Sortedam Dossering

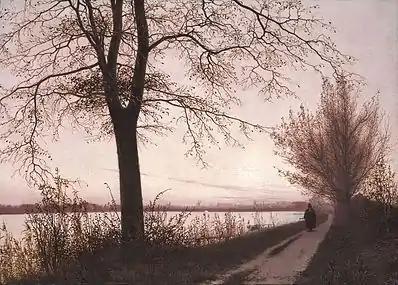
Sortedam Dossering painted by Christen Købke in 1838

Sortedam Lake is first mentioned in 1619 in the form "Sorte dam" but it is unclear if "dam" (pond) at this stage referred to a small lake or a dam. The word "Dossering" is derived from the French word "Dos", meaning 'back', and refers to a path or road running on top of an embankment. The Dossering was originally a small path. It later belonged to the Water Authority and was closed to the public by a locked gate at each end. Residents at the Bleaching Ponds could obtain a key on the payment of a five mark deposit. The shoreline remained closed until the early 1850s.